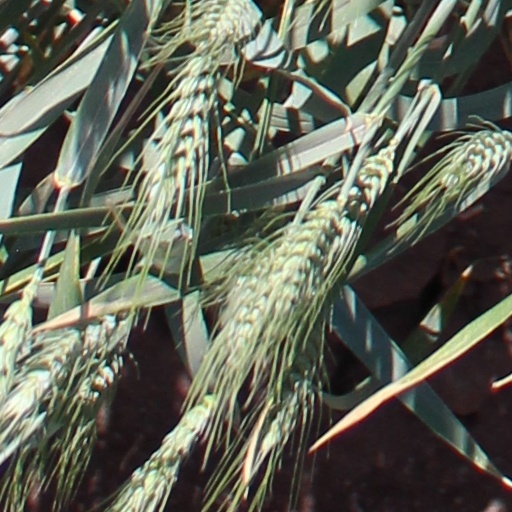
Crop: wheat